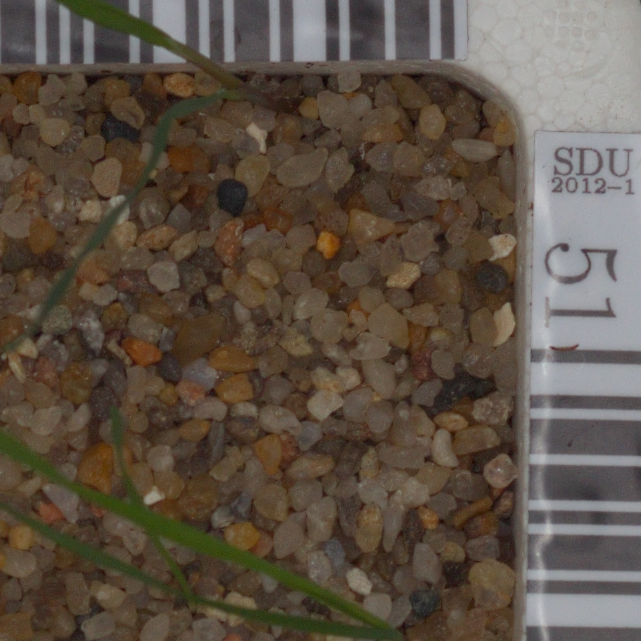
Label: black_grass